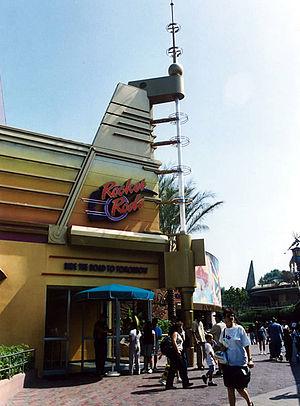
Rocket Rods était une attraction du nouveau Tomorrowland de Disneyland à Anaheim en Californie. Elle devait être le clou du nouveau concept et renouer avec les principes énoncés par Walt Disney mais n'y parvint pas et dut être fermée pour de nombreuses raisons.
Disney's Animal Kingdom ouvert au public le 22 avril.